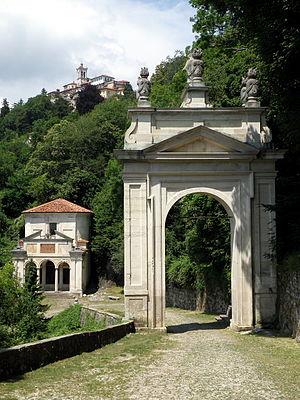
Sacro Monte di Varese. Arco dei misteri gloriosi detto anche Arco di Sant'Ambrogio, ubicato tra la X e la XI Cappella. Sullo sfondo, la X Cappella ed il paese di Santa Maria del Monte.